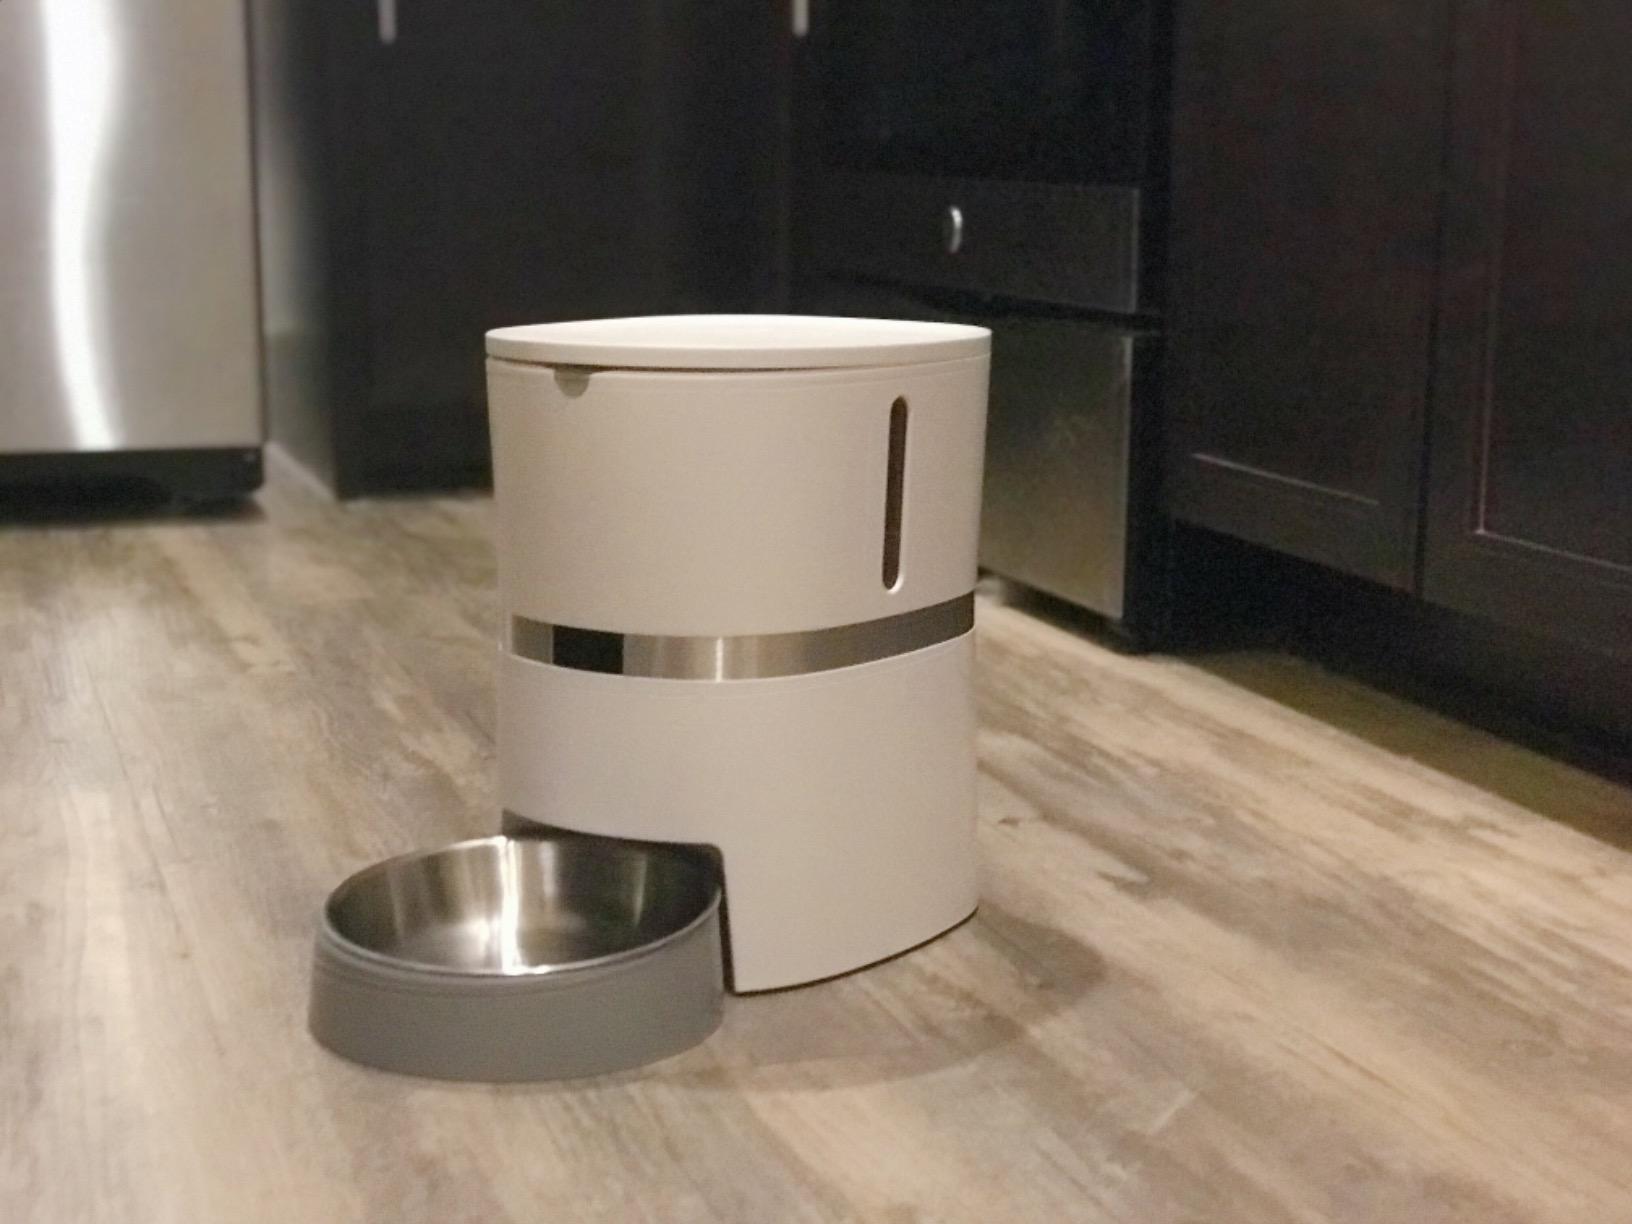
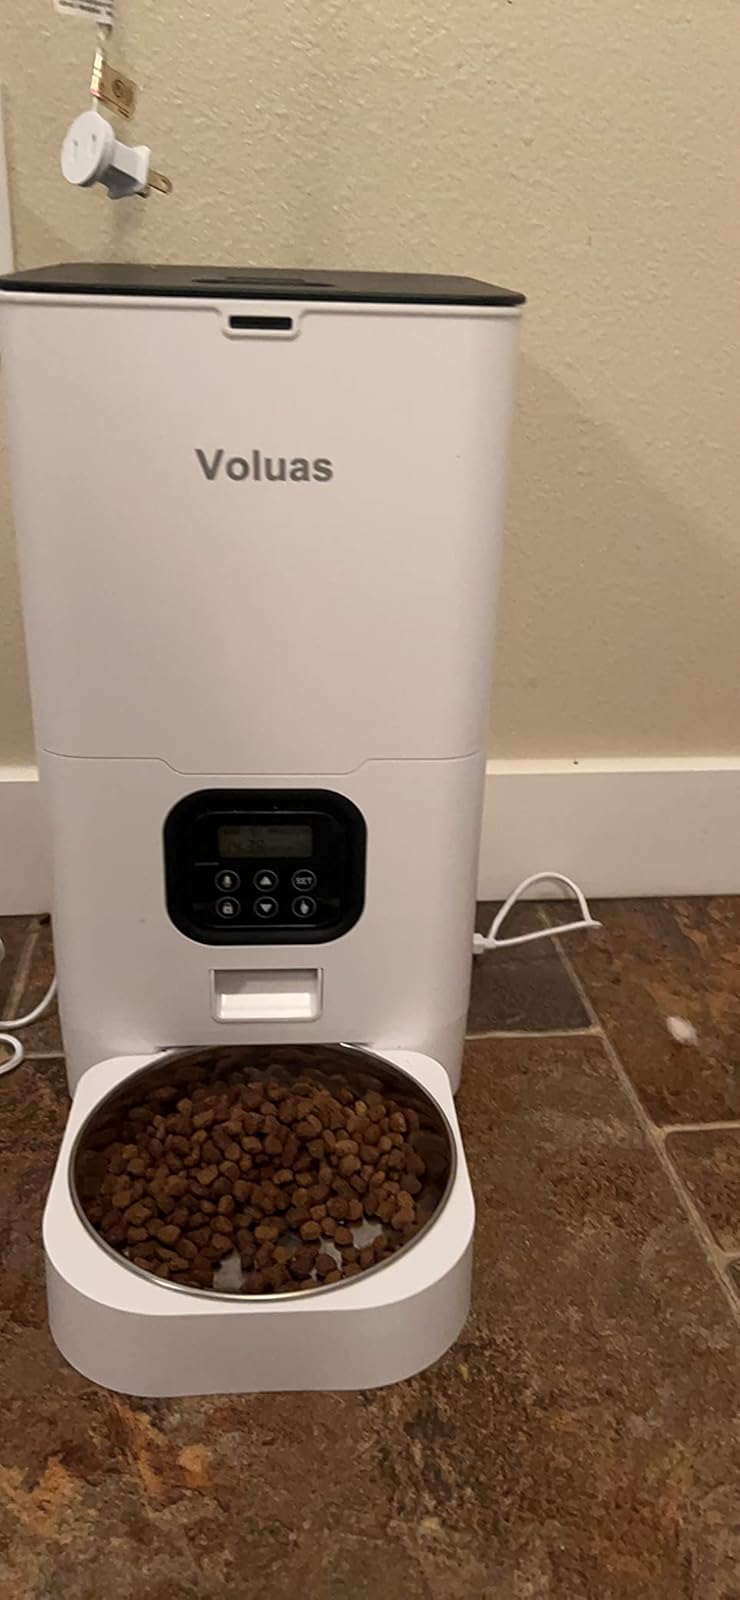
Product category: items_feeder
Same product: no